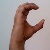
The image shows a hand gesture representing the letter 'C' in Indian Sign Language.